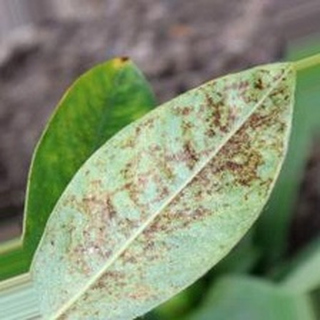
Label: groundnut_rust